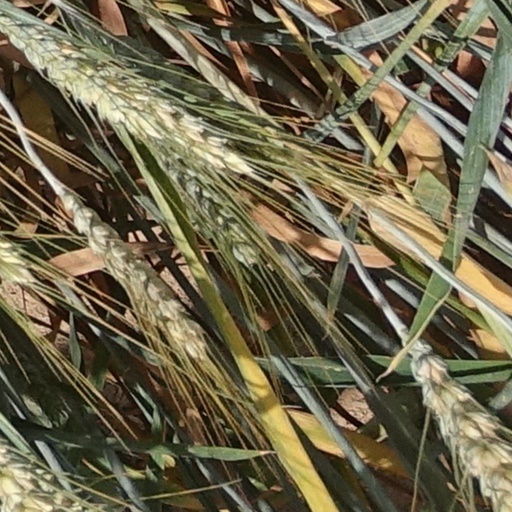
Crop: wheat